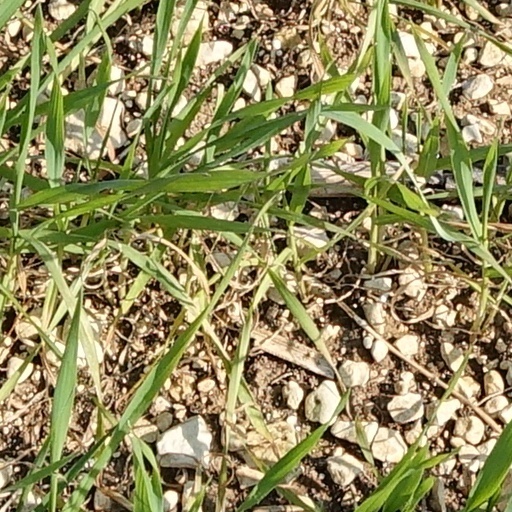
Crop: wheat